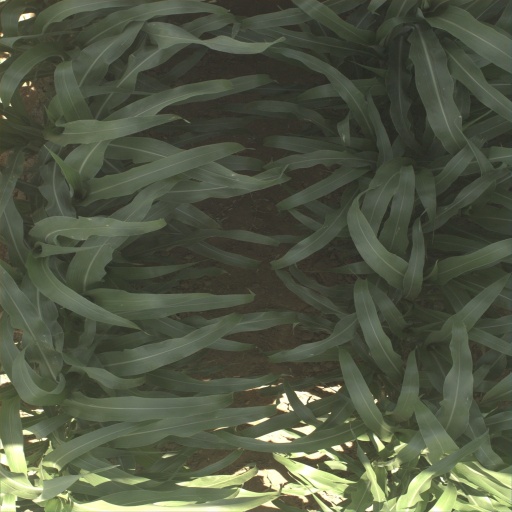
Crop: sorghum